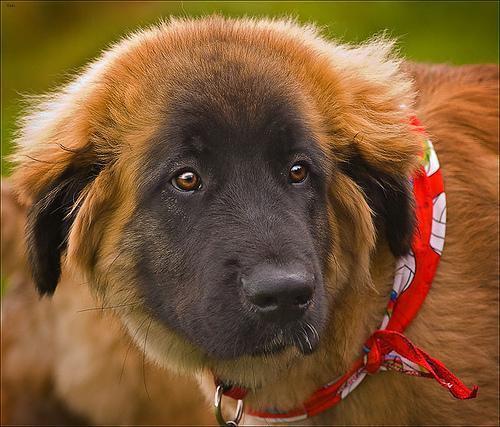
leonberger